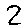
Label: 2